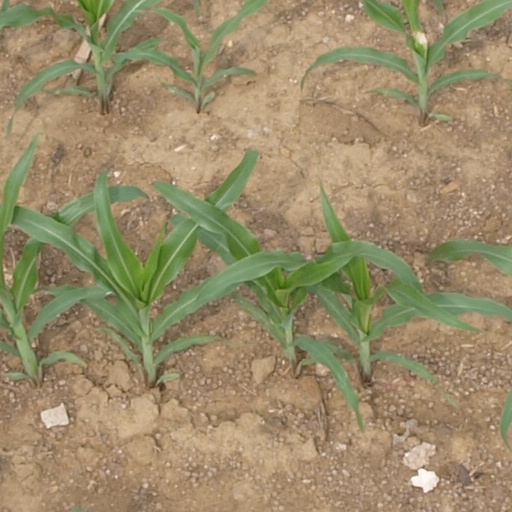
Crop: maize; corn